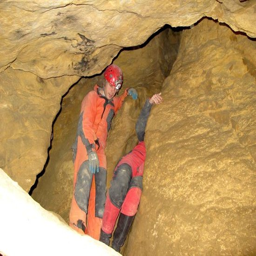
caving our guide giving tips on how to get past this part of the cave